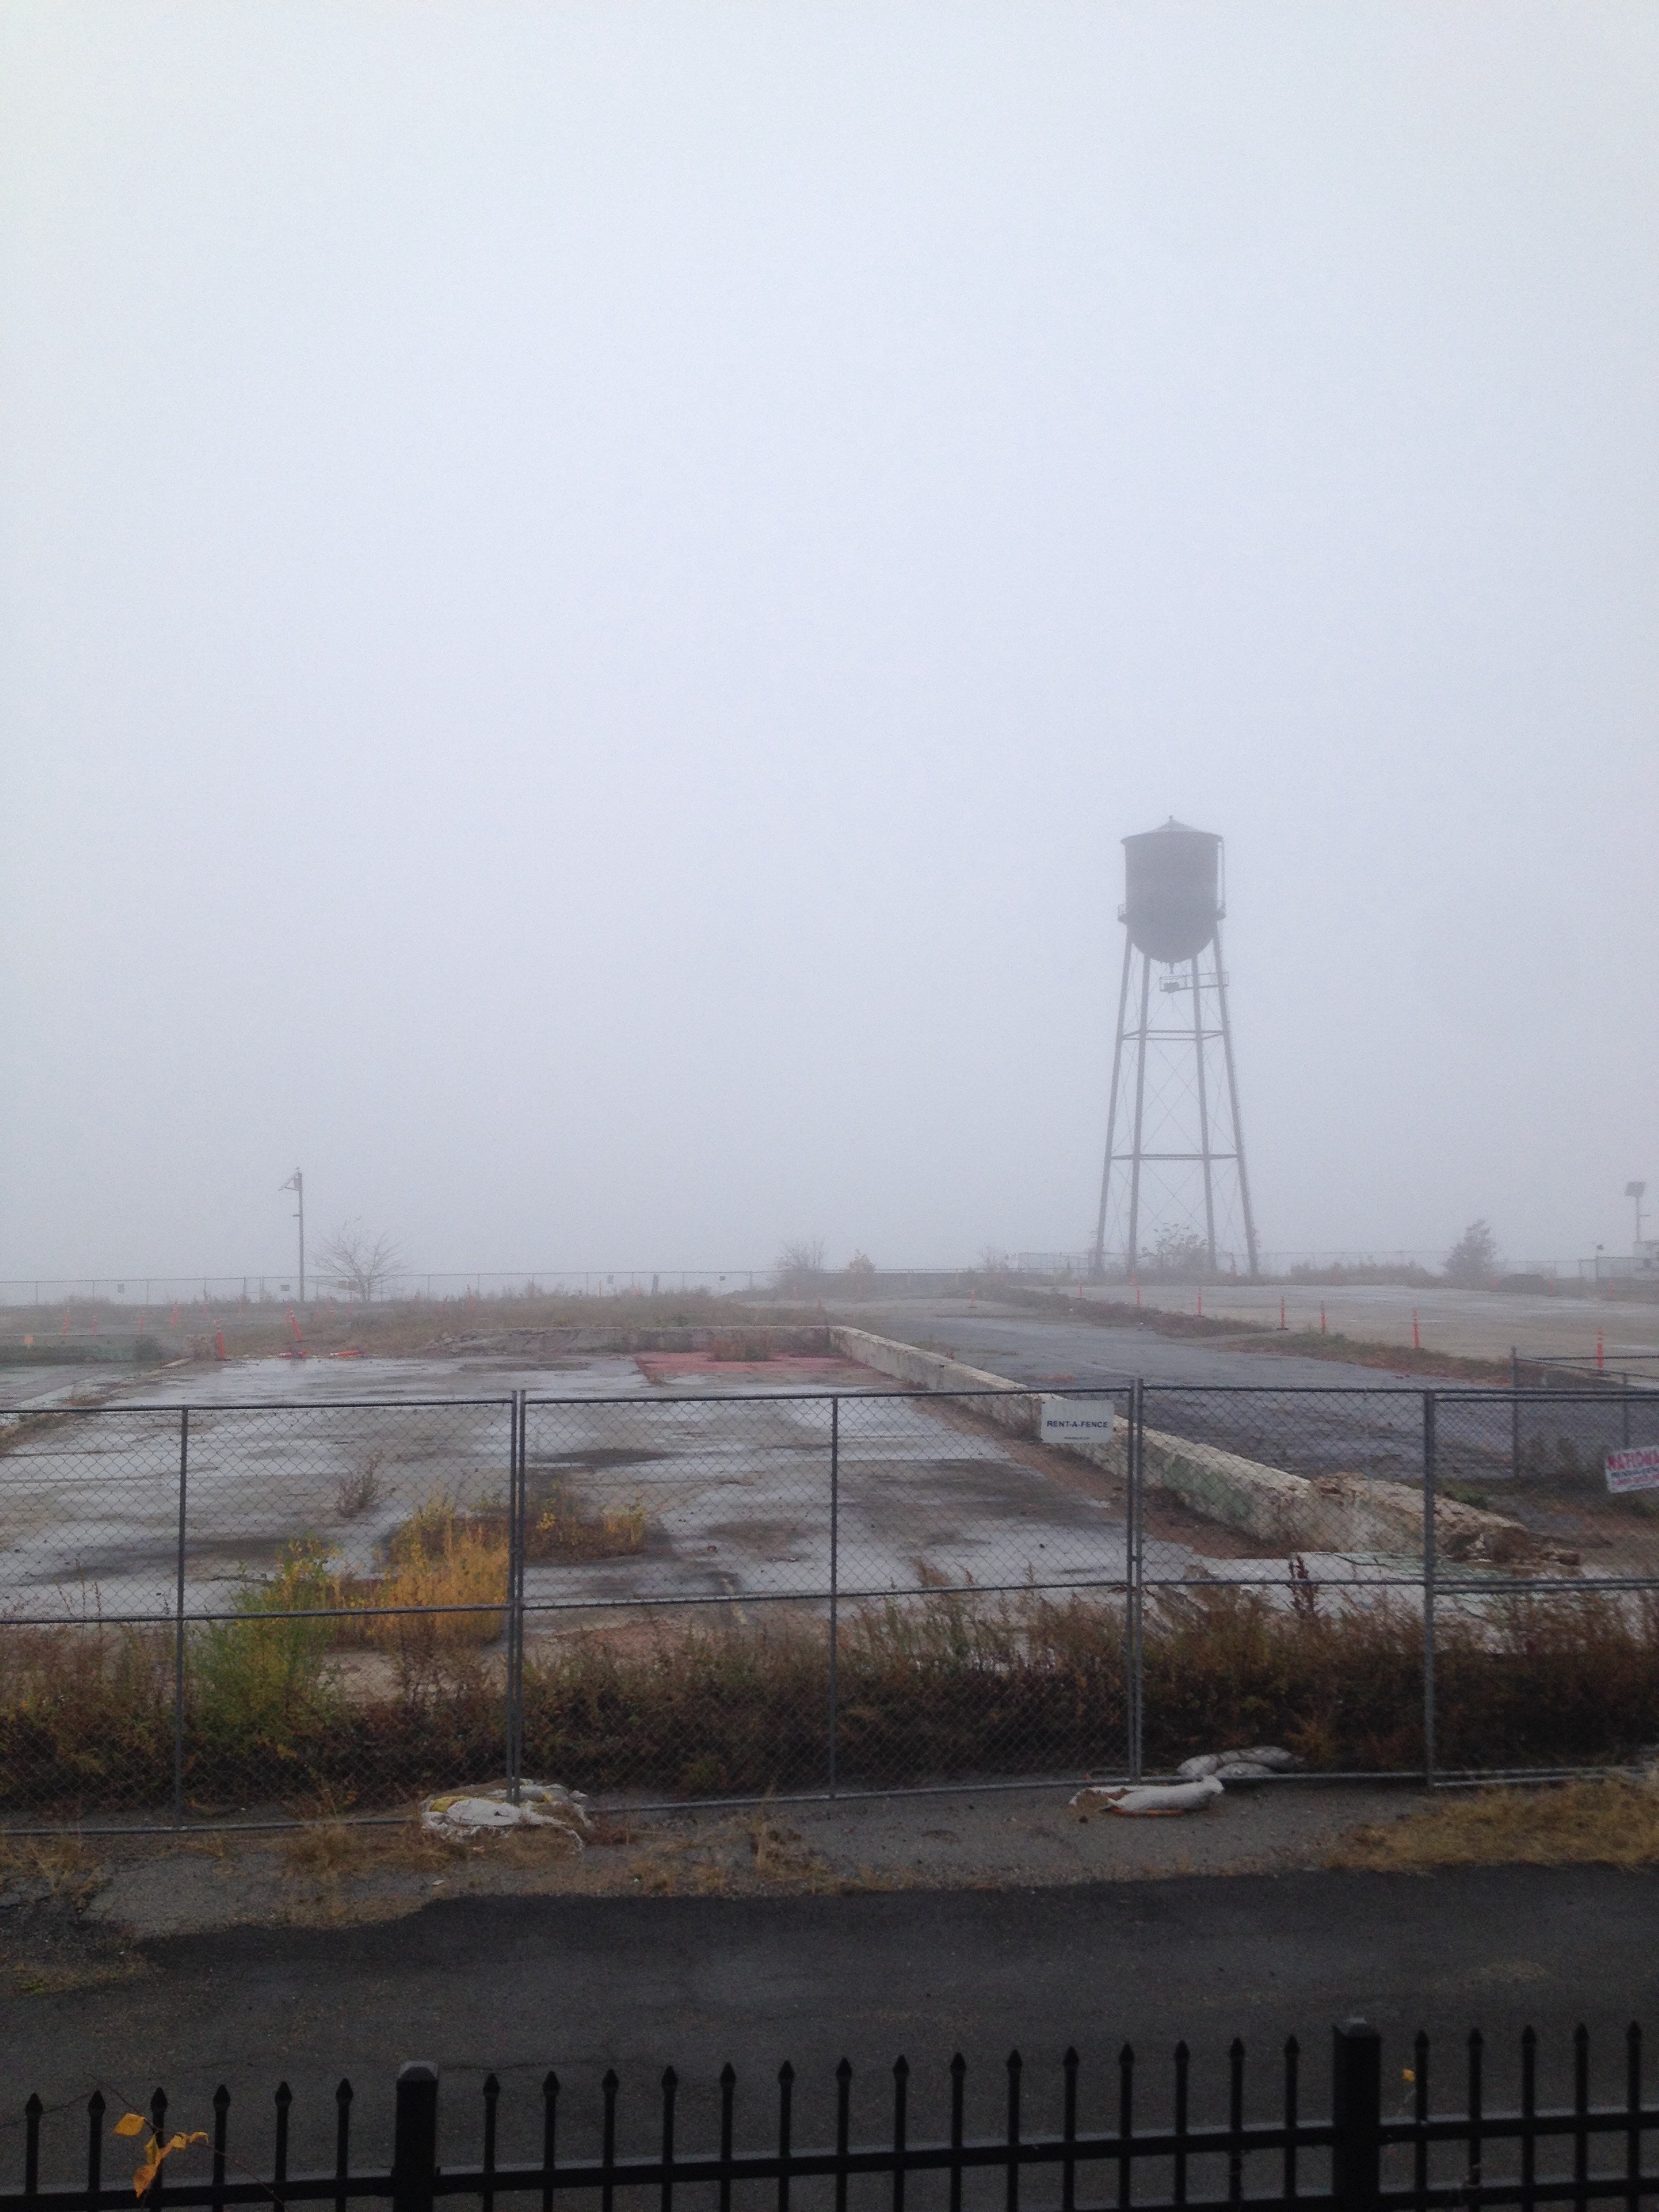
snow, fog, mist, morning, tower, weather, haze, shape, atmospheric phenomenon